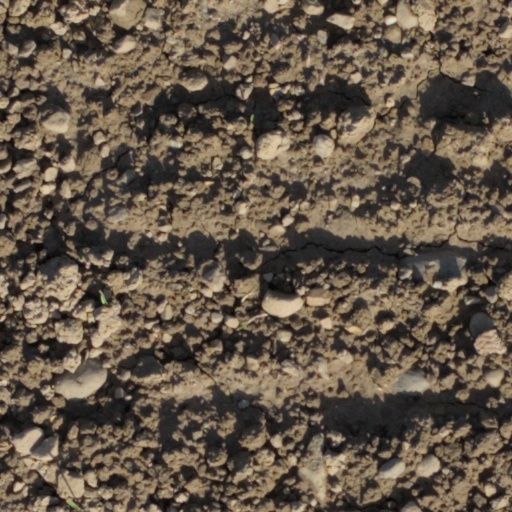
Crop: wheat